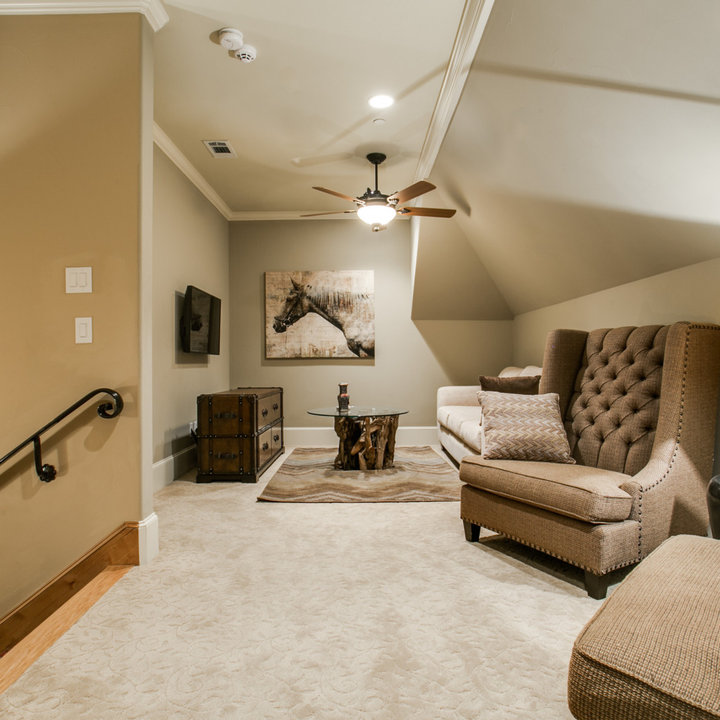
Style: Classic